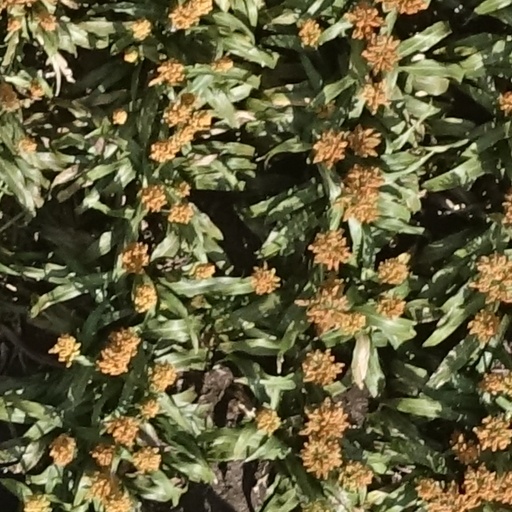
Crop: sorghum